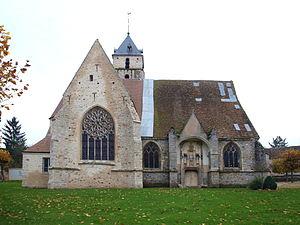
Église Saint-Martin de Champigny (Yonne, France), vue extérieure.
L'église de Champigny est une église située à Champigny, située dans le département de l'Yonne, en France.
Cet article recense une partie des monuments historiques de l'Yonne, en France.